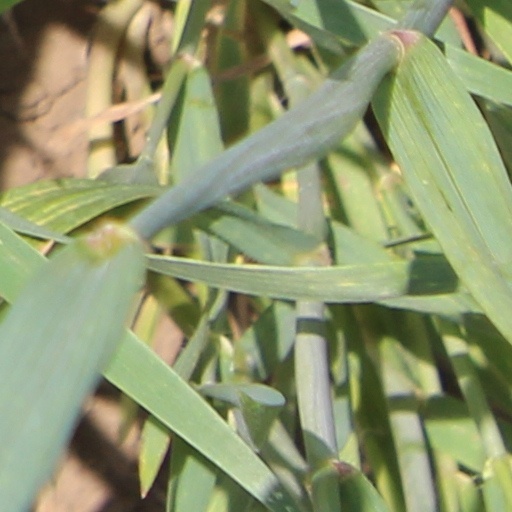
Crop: wheat